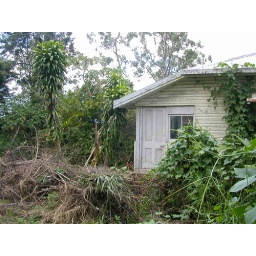
old house near front door